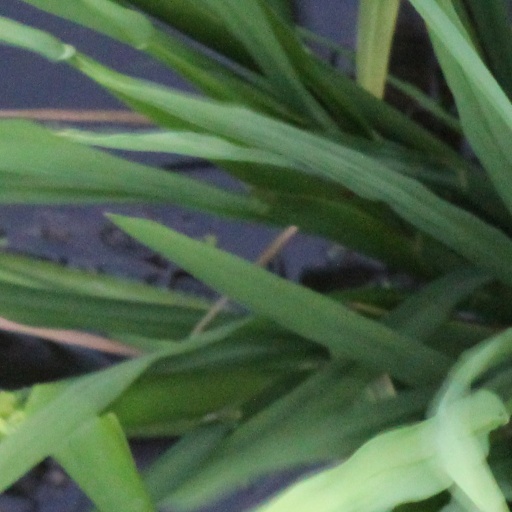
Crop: rice